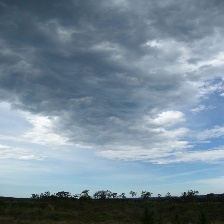
Cloud type: Altocumulus